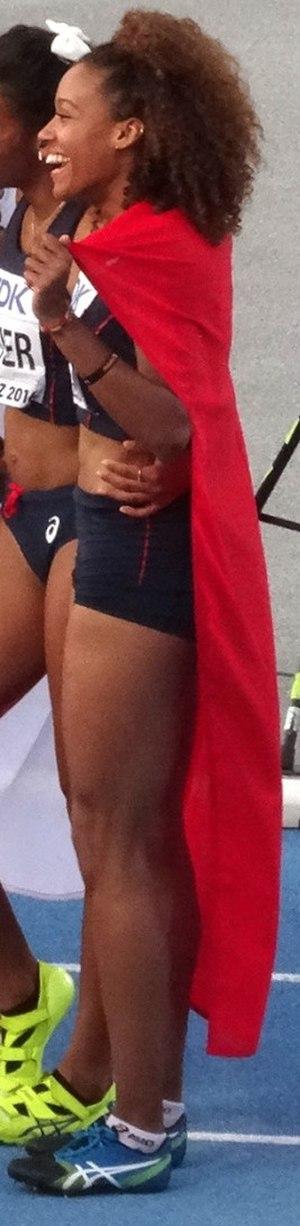
Cynthia Leduc est une athlète française, spécialiste du sprint.